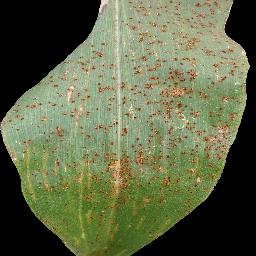
Label: Corn___Common_rust